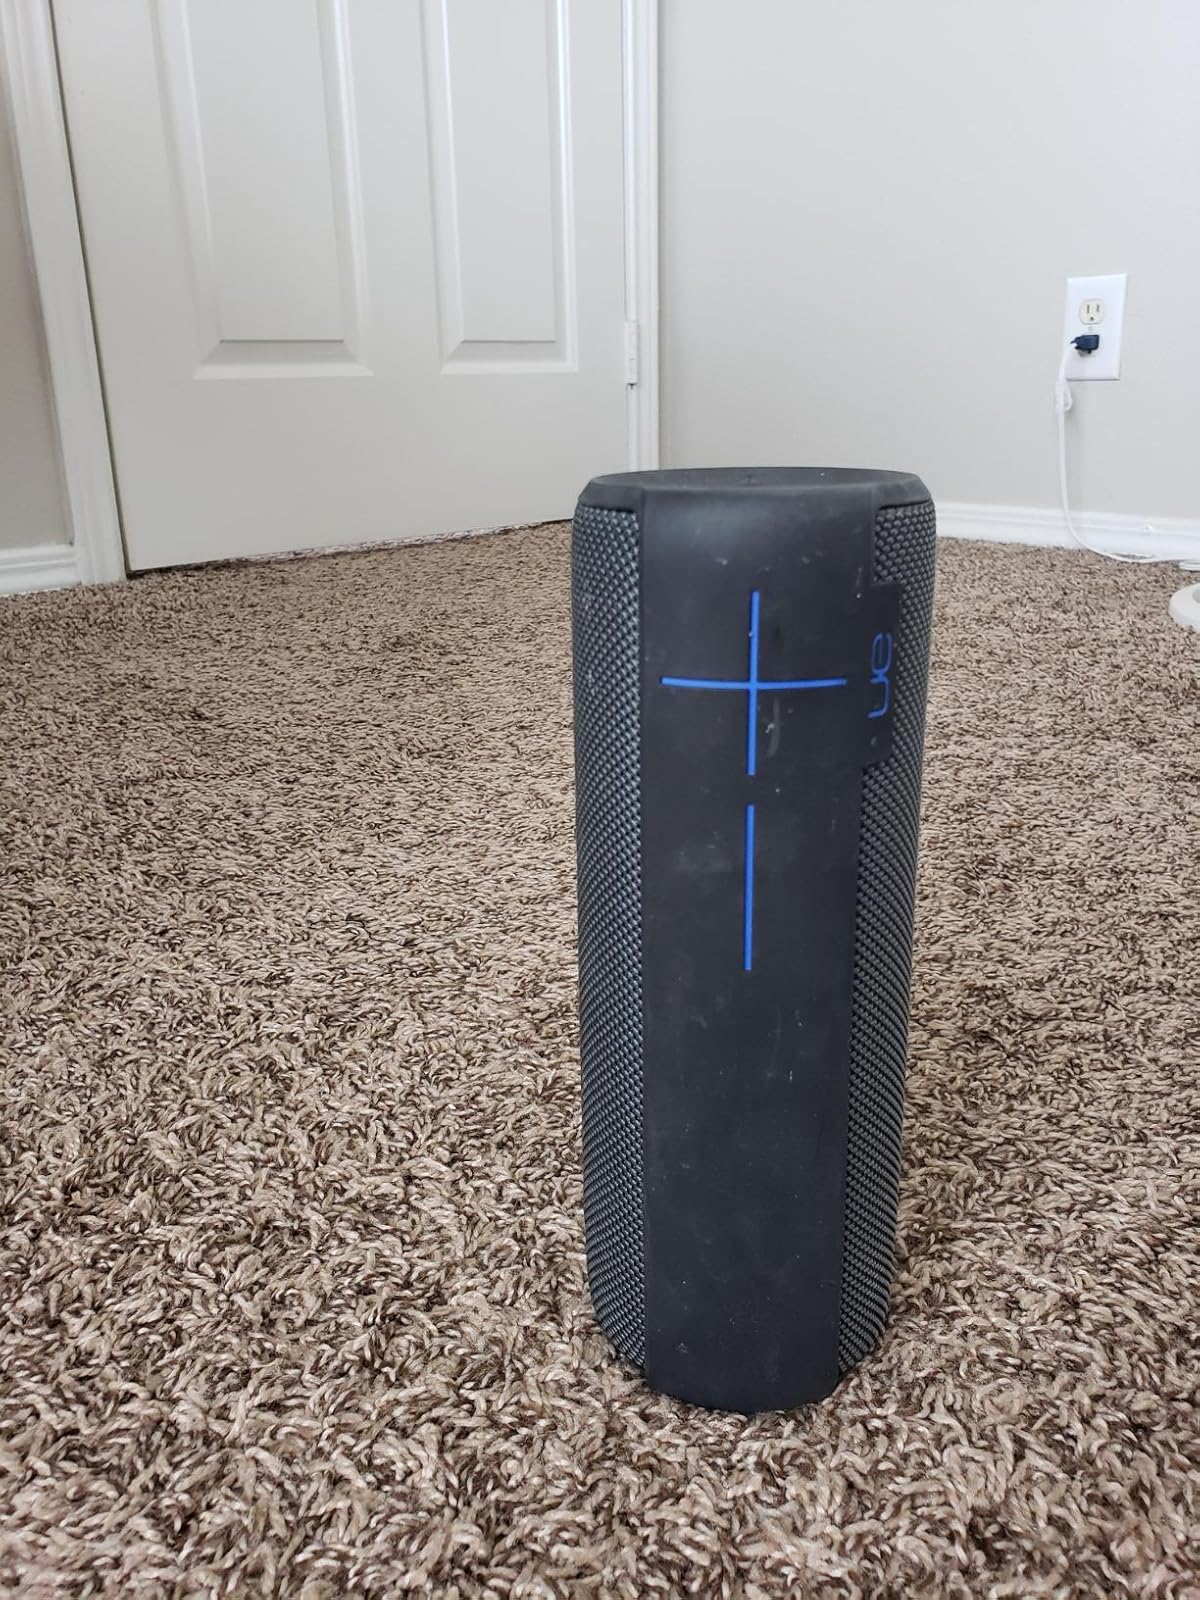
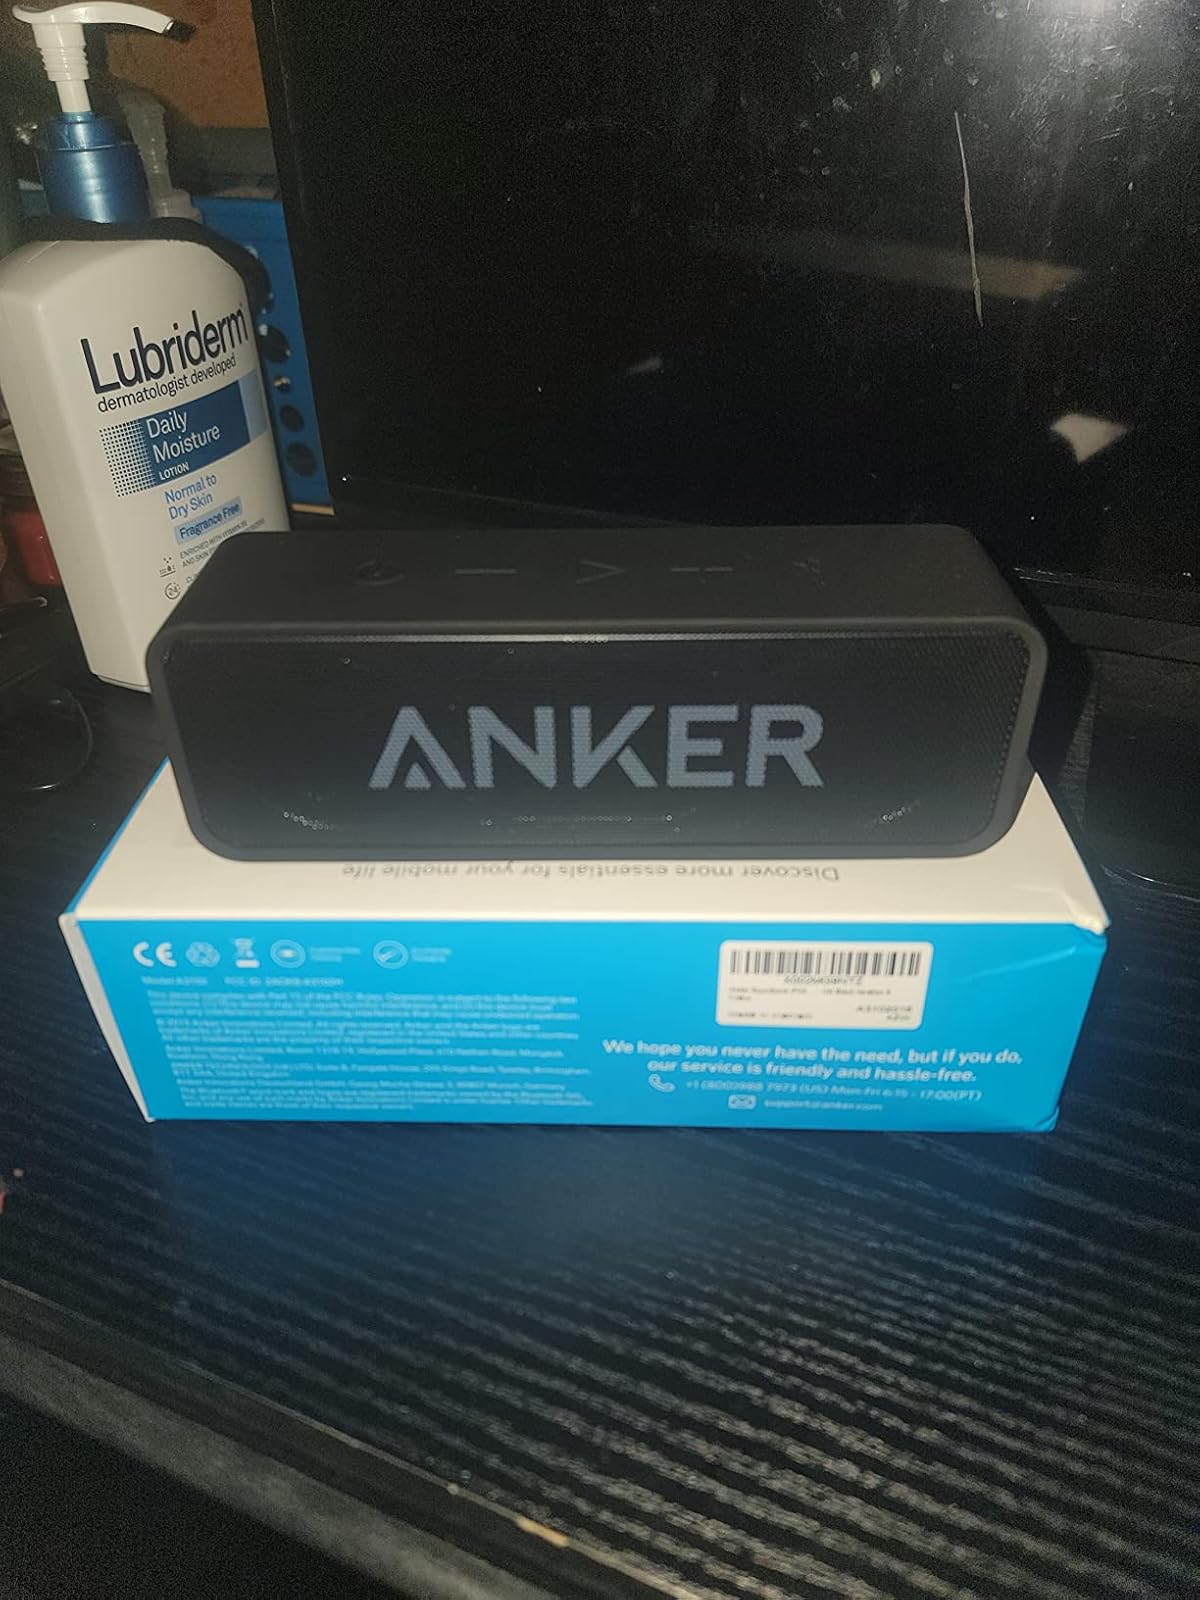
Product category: speaker
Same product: no